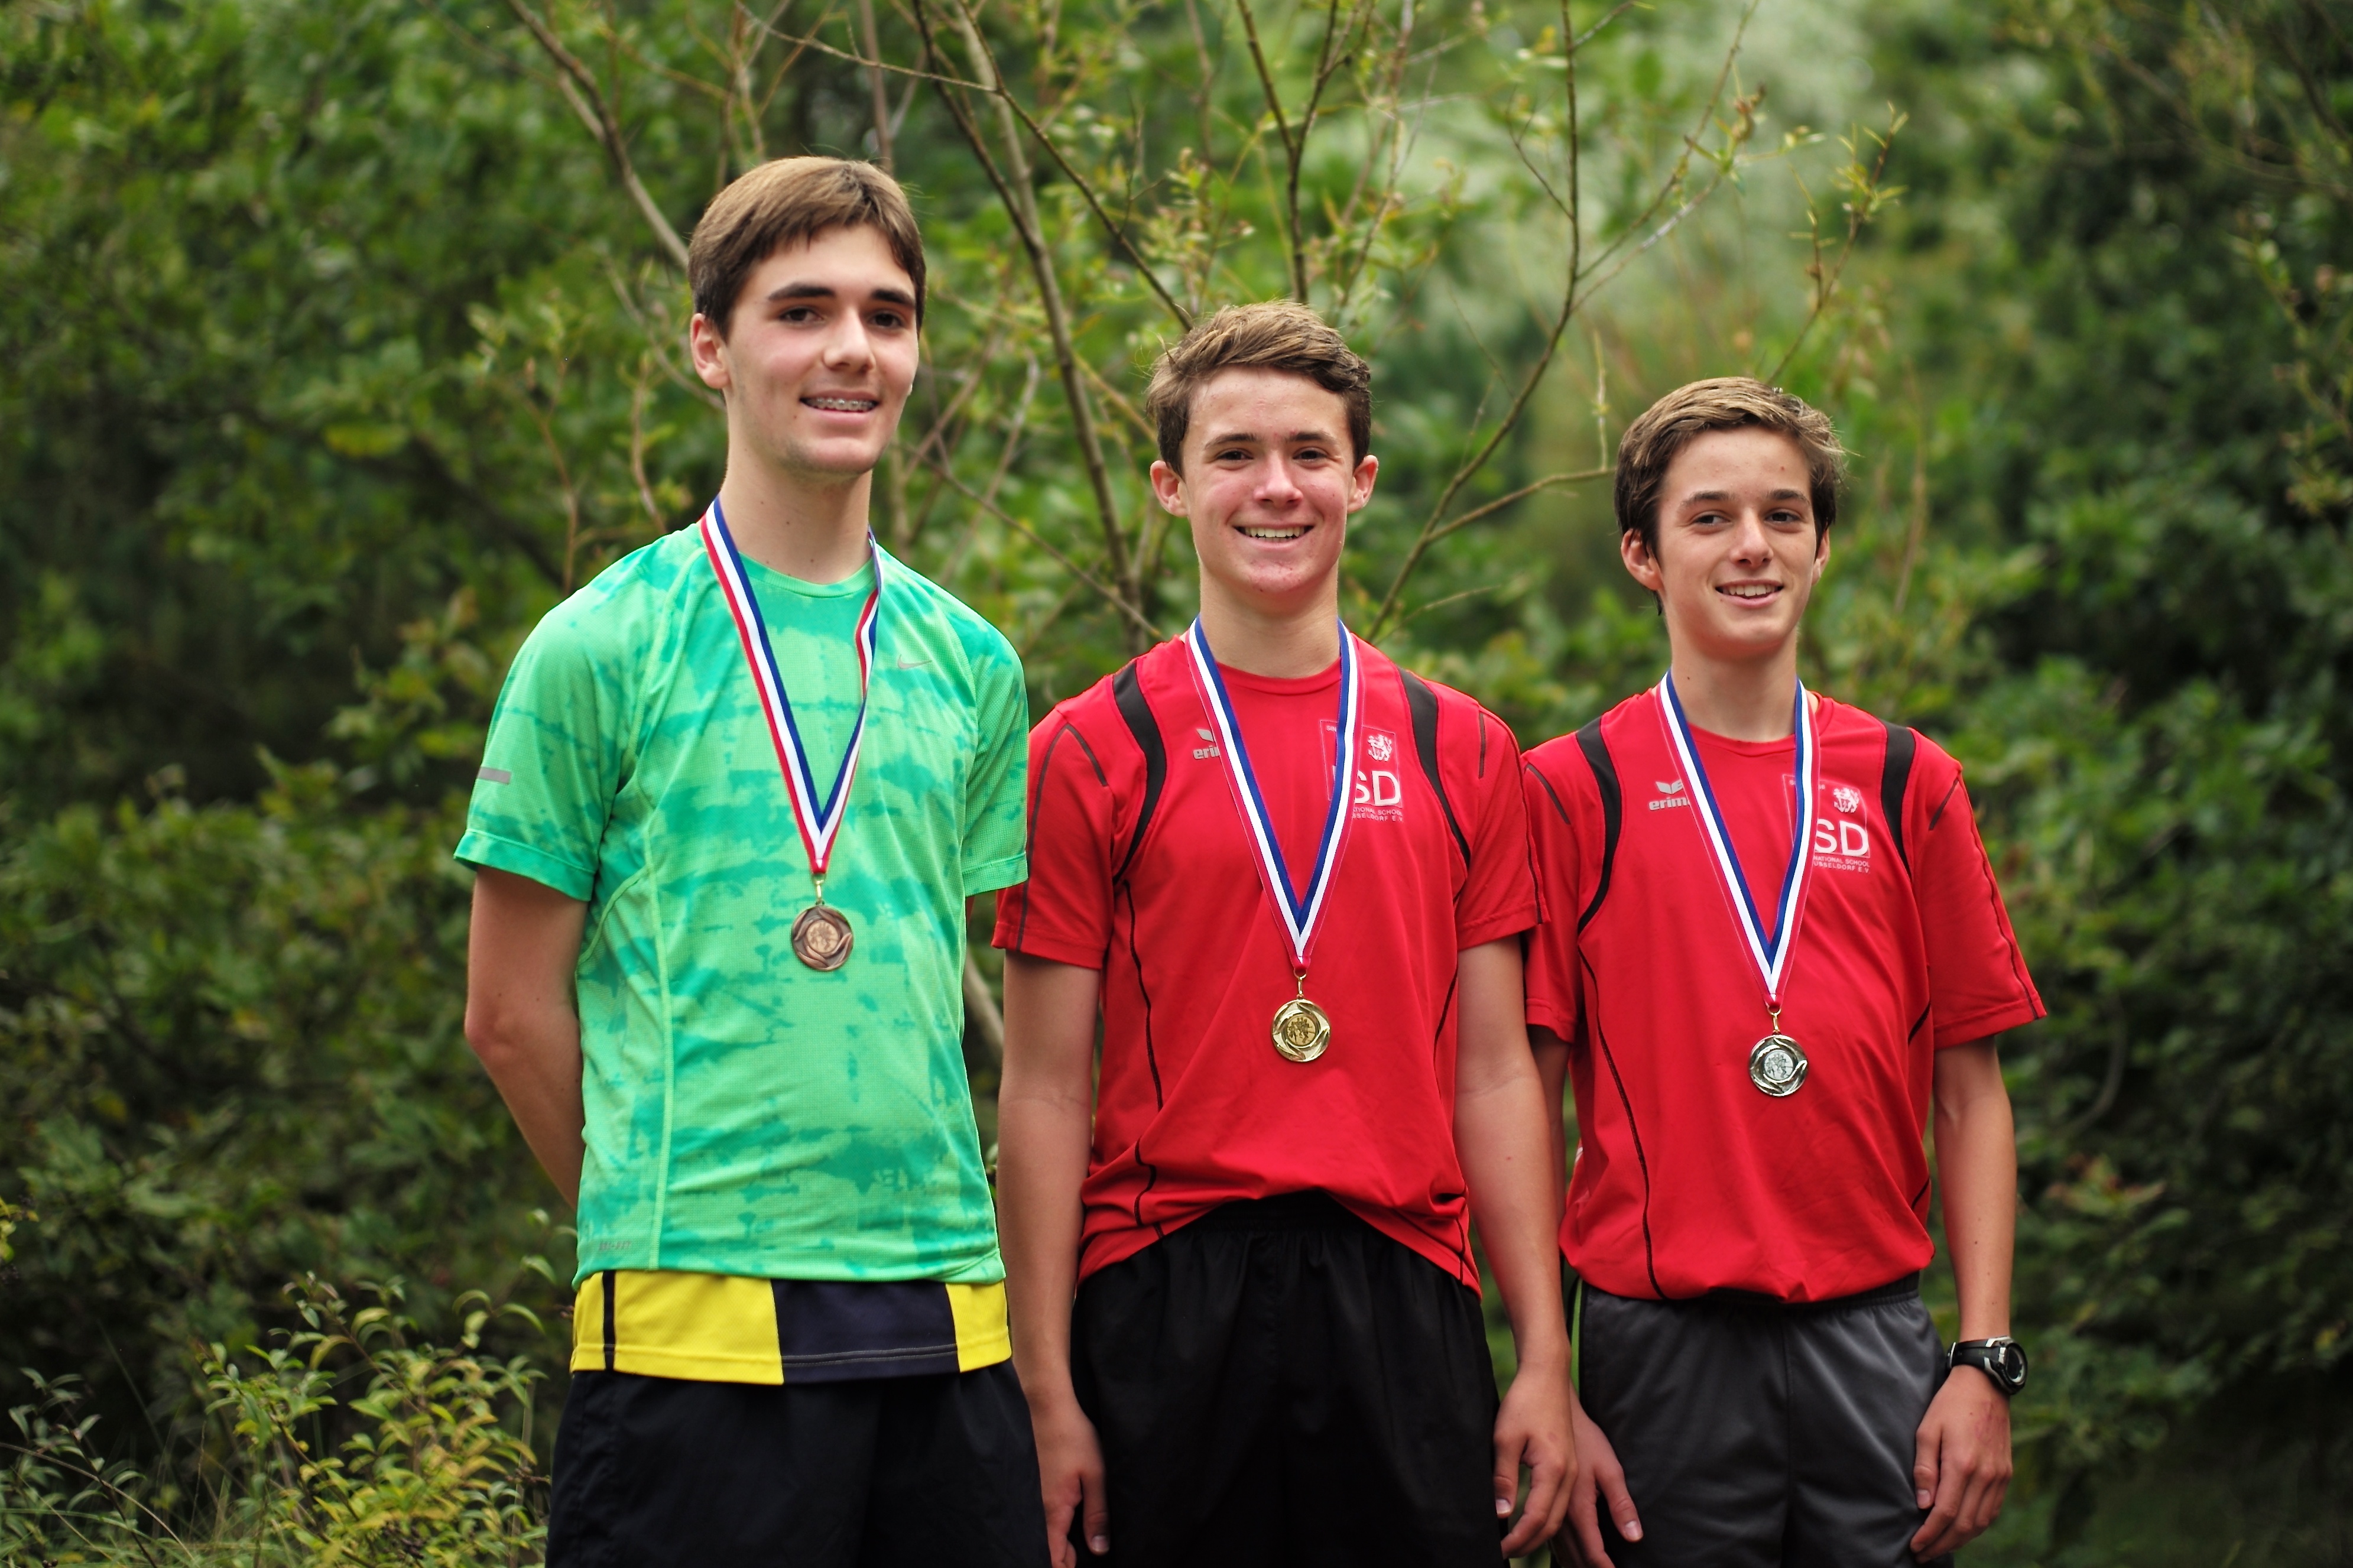
walking, person, people, country, recreation, cross, competition, holland, hague, netherlands, girls, m, american, team, sports, boys, 50, school, runners, leica, 240, summilux, wassenaar, meet, tournament, xc, outdoor recreation, endurance sports